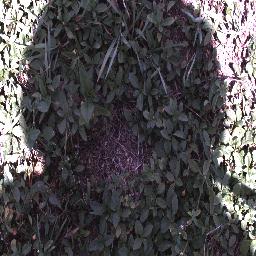
Label: negative